Van Buren Terrace Historic District

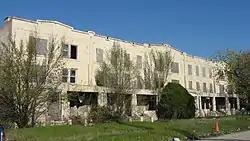
Van Buren Terrace Historic District, April 2012

Van Buren Terrace Historic District is a national historic district located in the First Subdivision of Gary, Indiana. The district encompasses 10 contributing buildings in a residential section of Gary. The buildings were designed by D. F. Creighton and built by the United States Sheet & Tin Plate Co. They were built starting in 1910 and are examples of the Edison Concept Houses that were designed, patented, and promoted by inventor Thomas Edison. The houses reflect Bungalow / American Craftsman design elements.